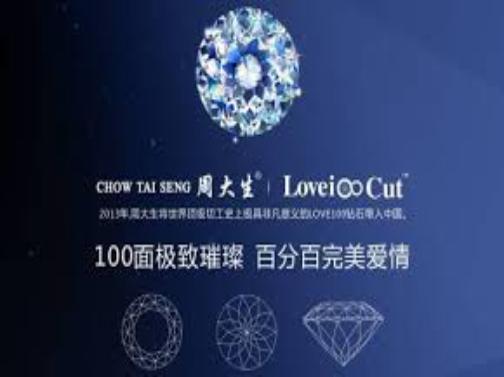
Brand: CHOW TAI SENG-1
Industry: Others